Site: brandenburg
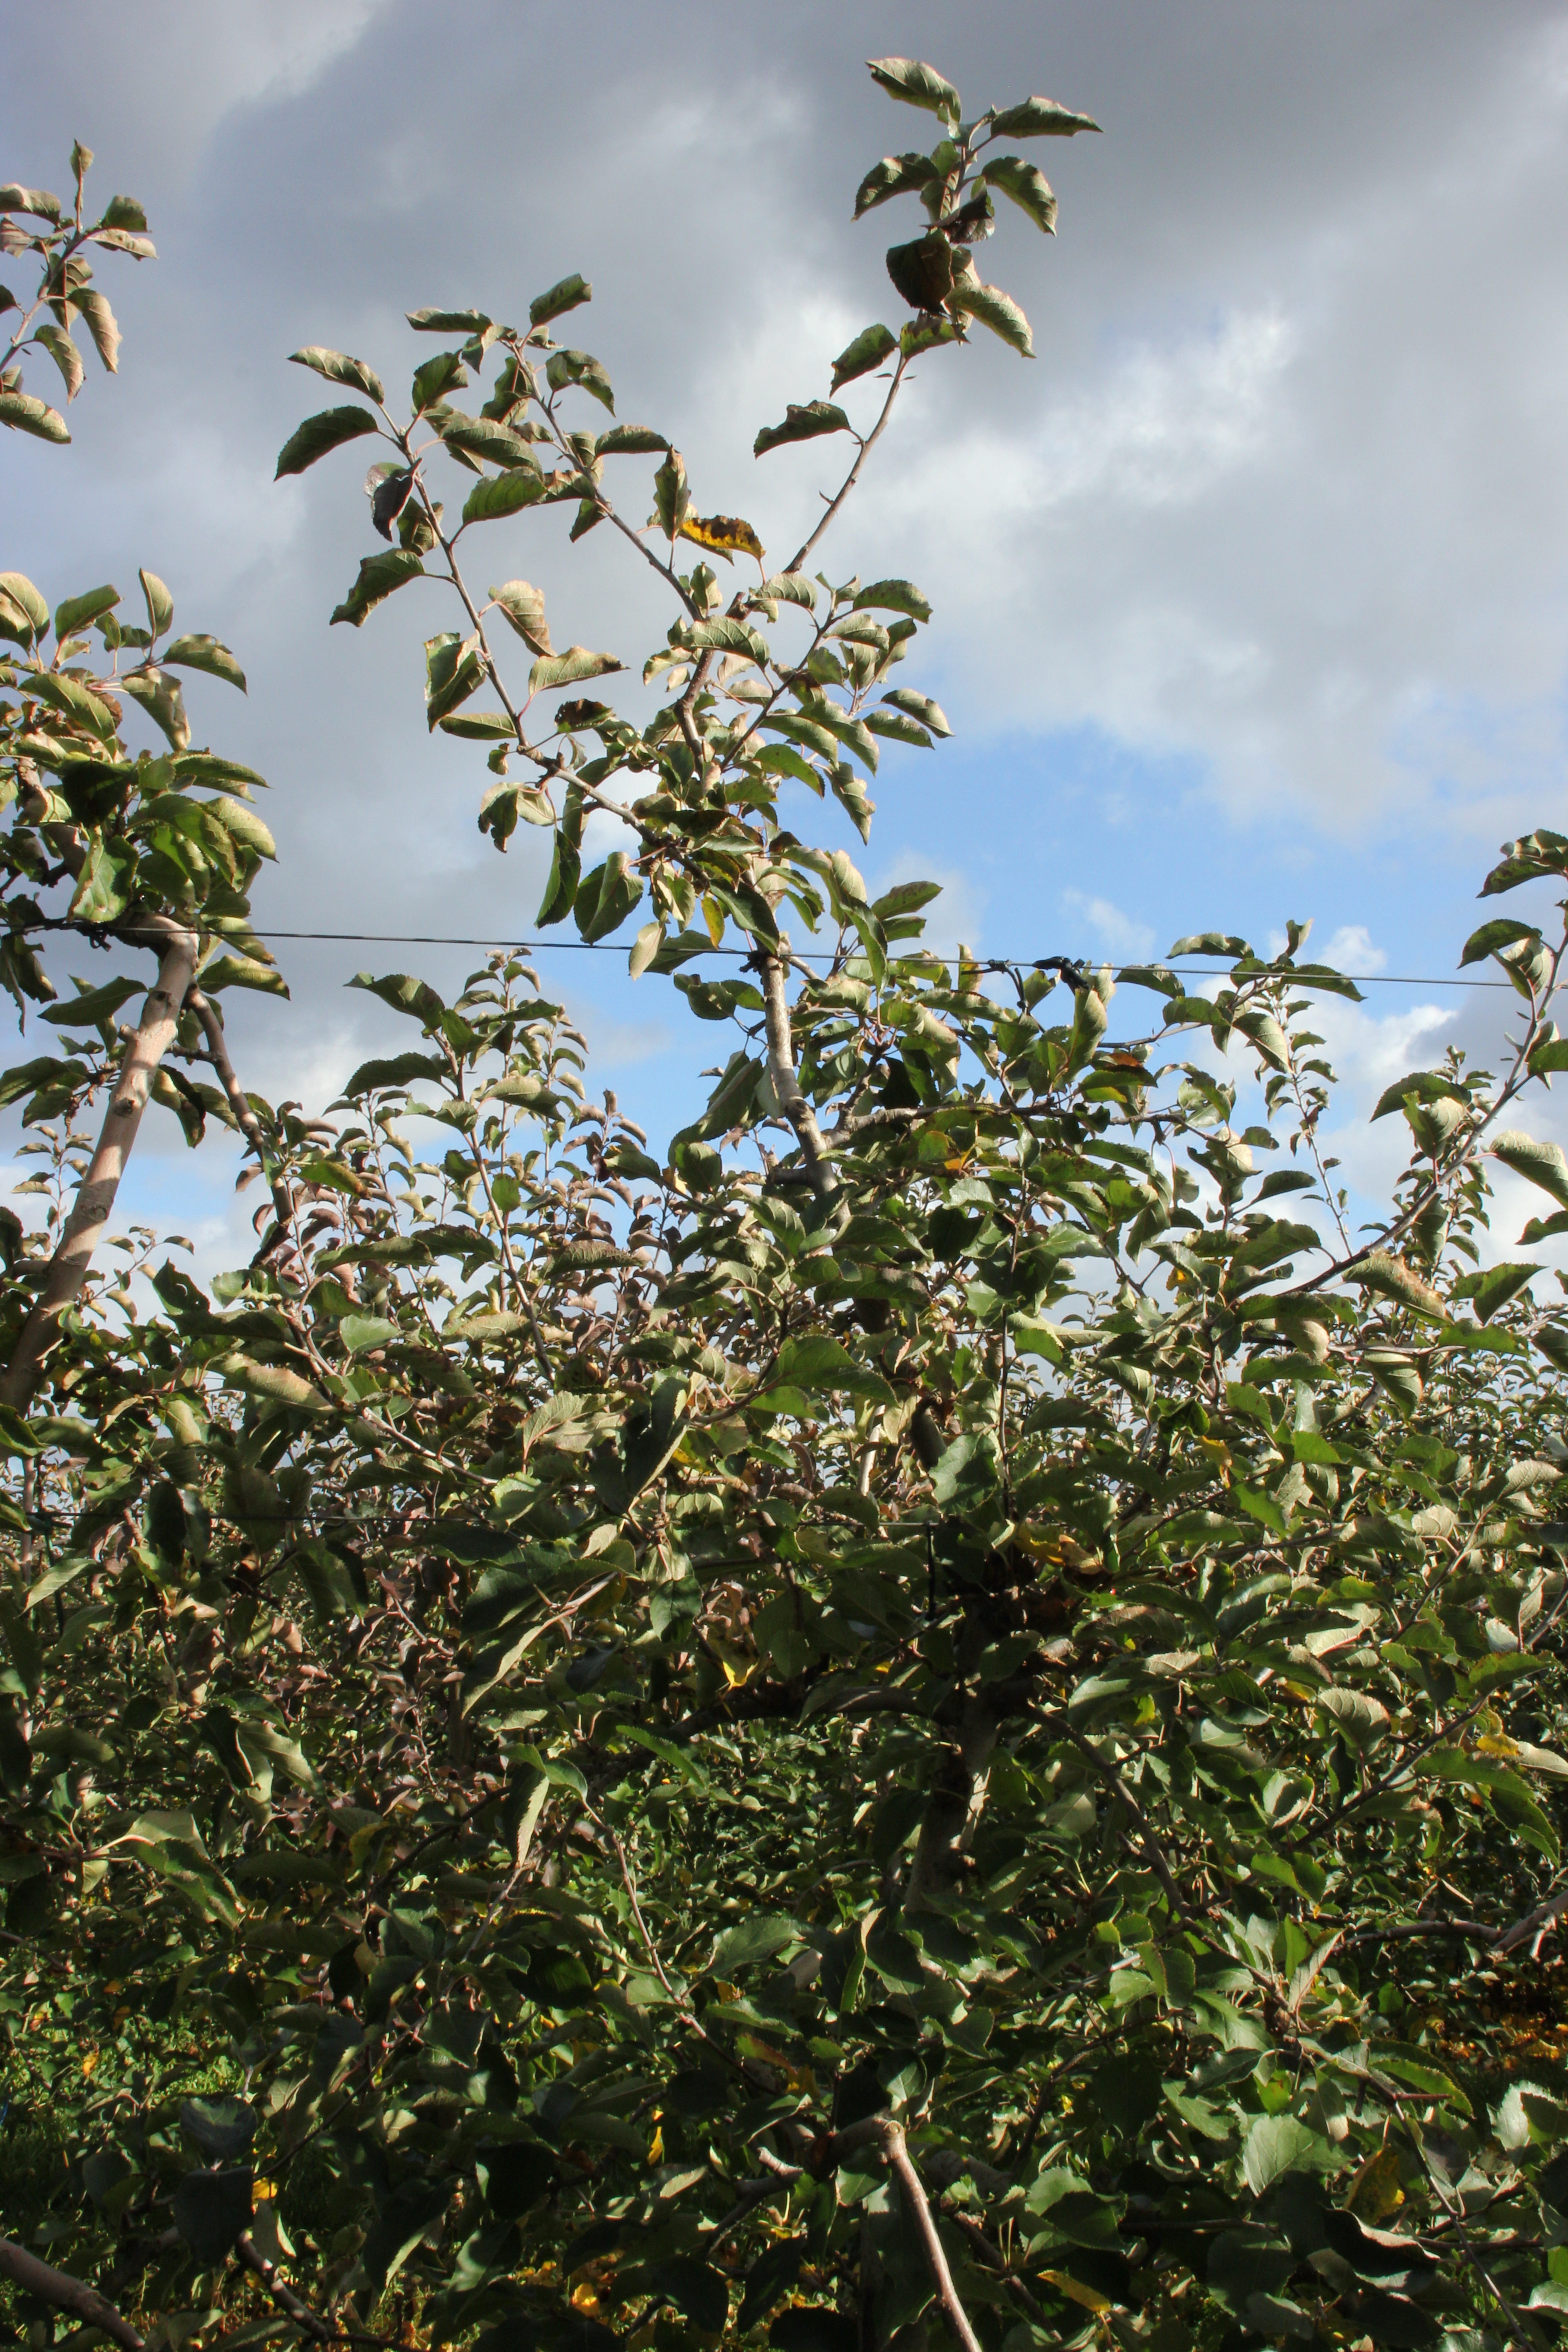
Growth stage (BBCH 91): Senescence, beginning of dormancy